Hipposandal

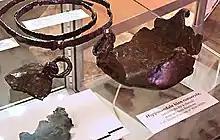
A hipposandal on display at the Musee d'Ermont, France

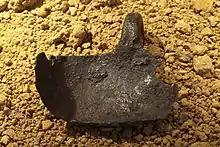
Hipposandal, on display at Vidy Roman Museum

The hipposandal (Latin "soleae ferreae") is a device that protected the hoof of a horse. It was commonplace in the northwestern countries of the Roman Empire, and was a predecessor to the horseshoe.